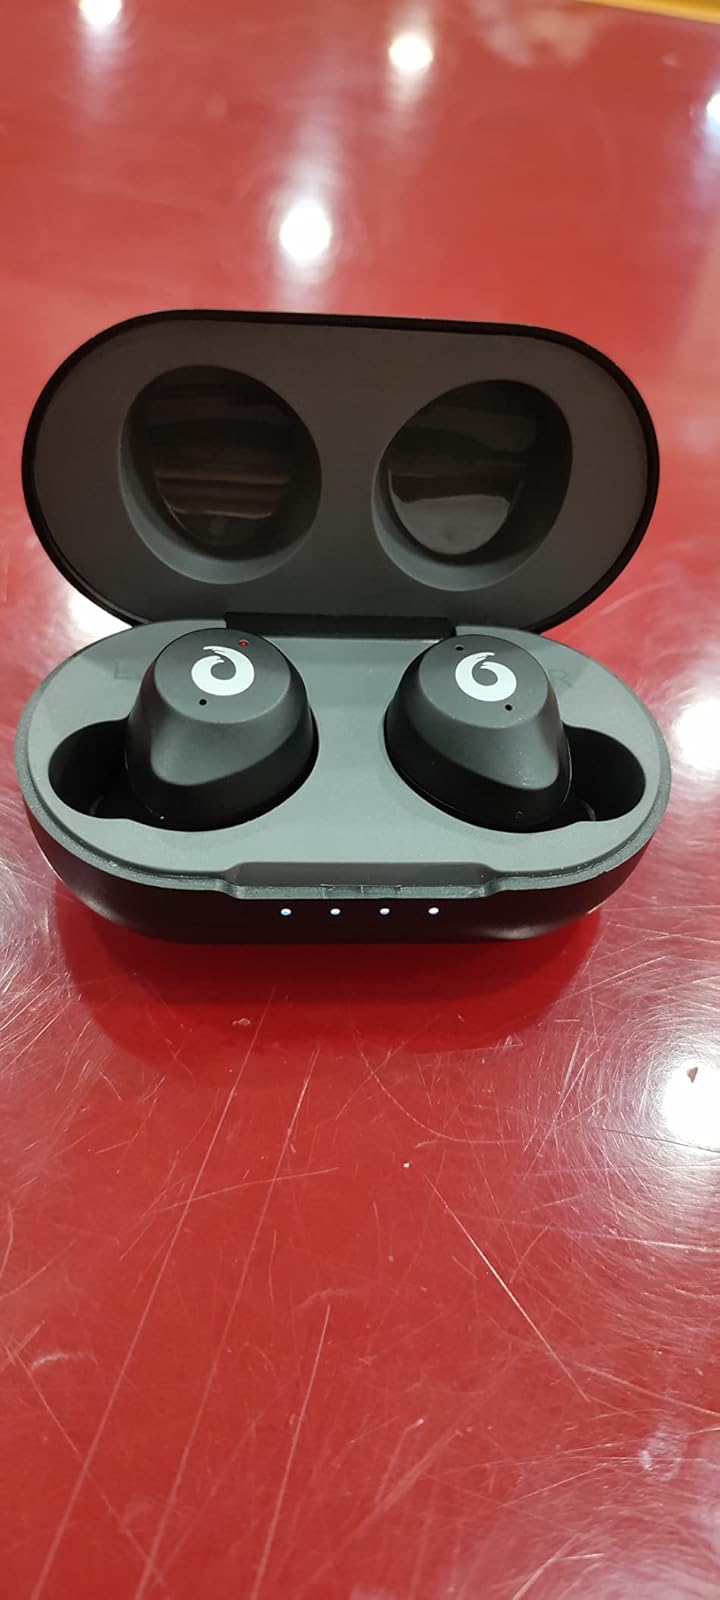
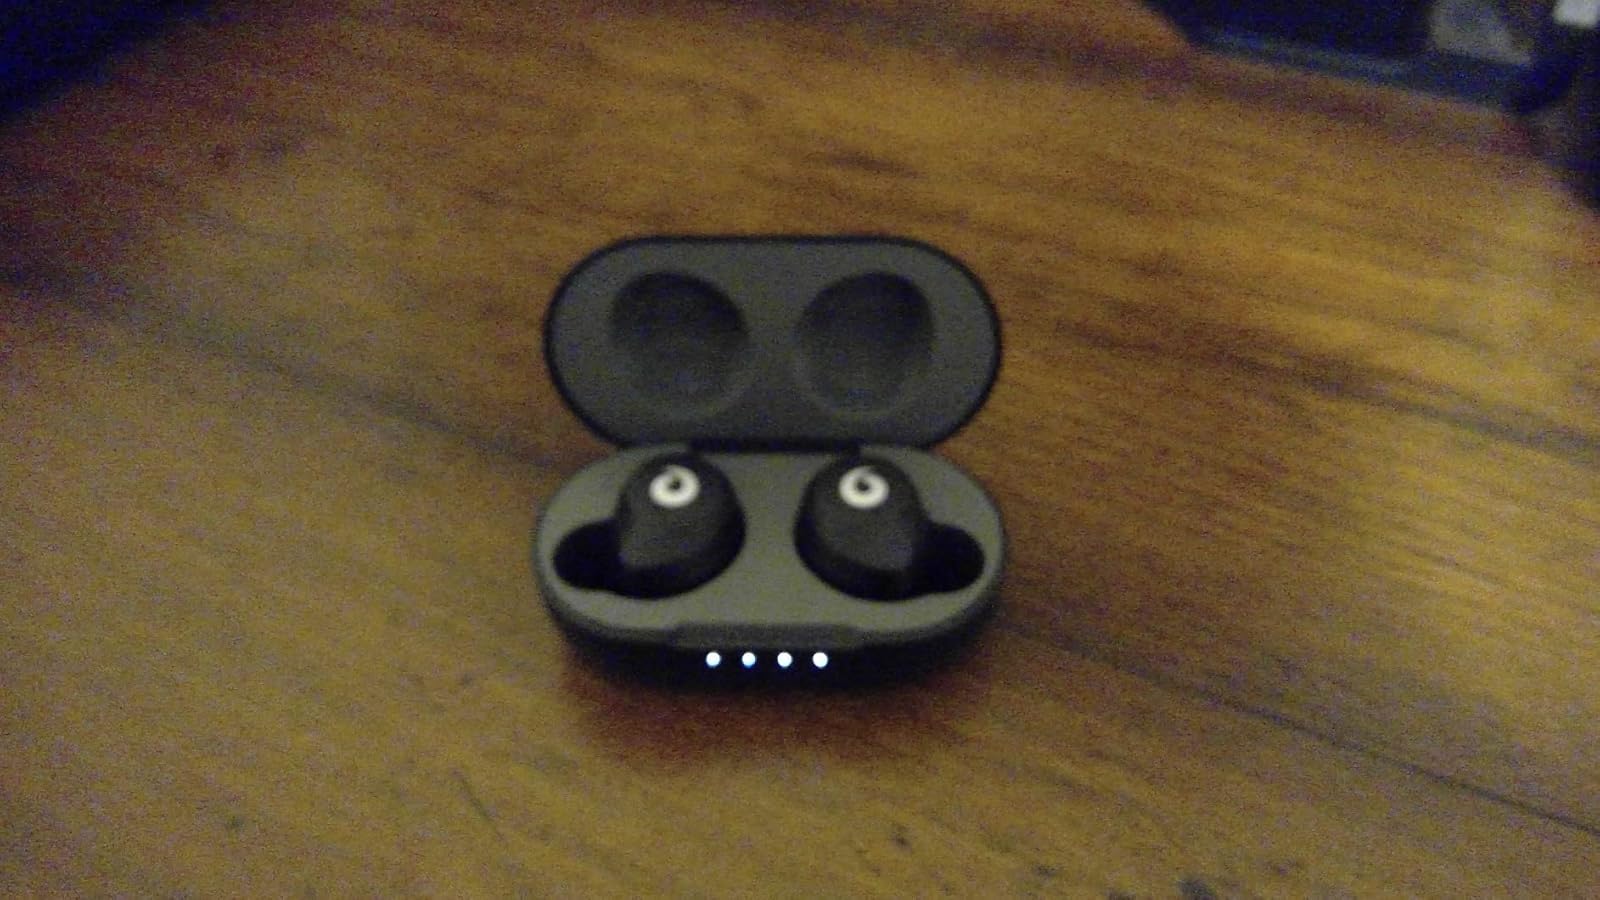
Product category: earbuds
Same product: yes